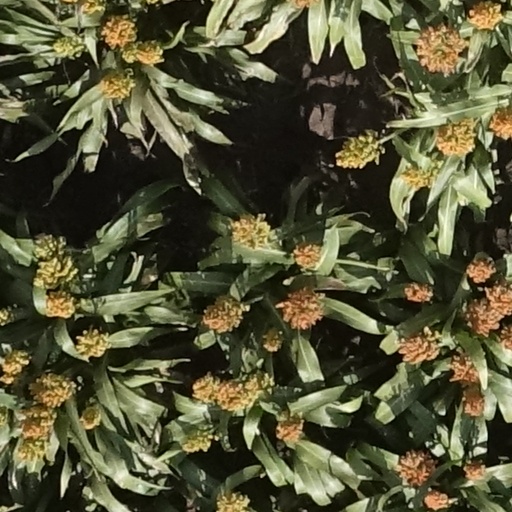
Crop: sorghum